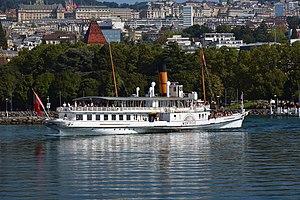
Le Montreux, bateau à roues à aubes à vapeur, de style Belle Époque, de la Compagnie générale de navigation sur le lac Léman (CGN), à Ouchy (Lausanne, Suisse).
Joseph Mittey est un peintre suisse d'origine française.